Halter

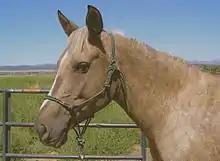
A rope horse halter

Halters may be classified into two broad categories, depending on whether the material used is flat or round. Materials used include leather, rawhide, rope, and many different fibers, including nylon, polyester, cotton, and jute. Fibers may be woven into flat webbing or twisted into round rope. Flat or round dictates the construction method: flat materials normally are sewn to buckles and rings at attachment points; round materials are knotted or spliced. Knotted halters often are made from a single piece of rope.